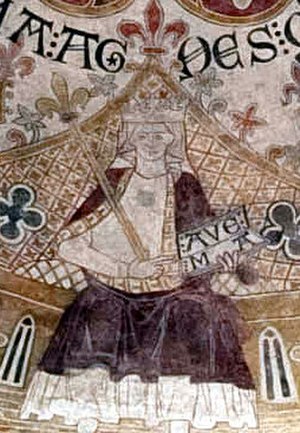
Danmarks dronninger / Dronninger fra 900-tallet og indtil 1374
Agnes af Brandenburg fra kalkmaleri i Sankt Bendts Kirke i Ringsted
Dette er en liste over Danmarks dronninger fra 800-tallet og frem til vor tid.